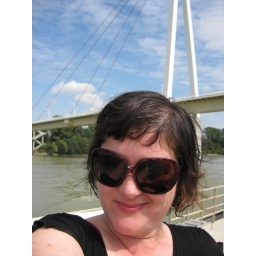
girl under the bridge